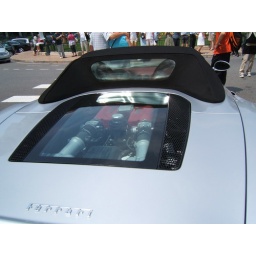
Only Ferrari would put a glass panel in there cars so you can see the fantastic engine